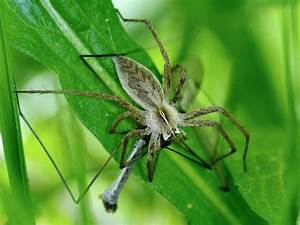
Label: ragno